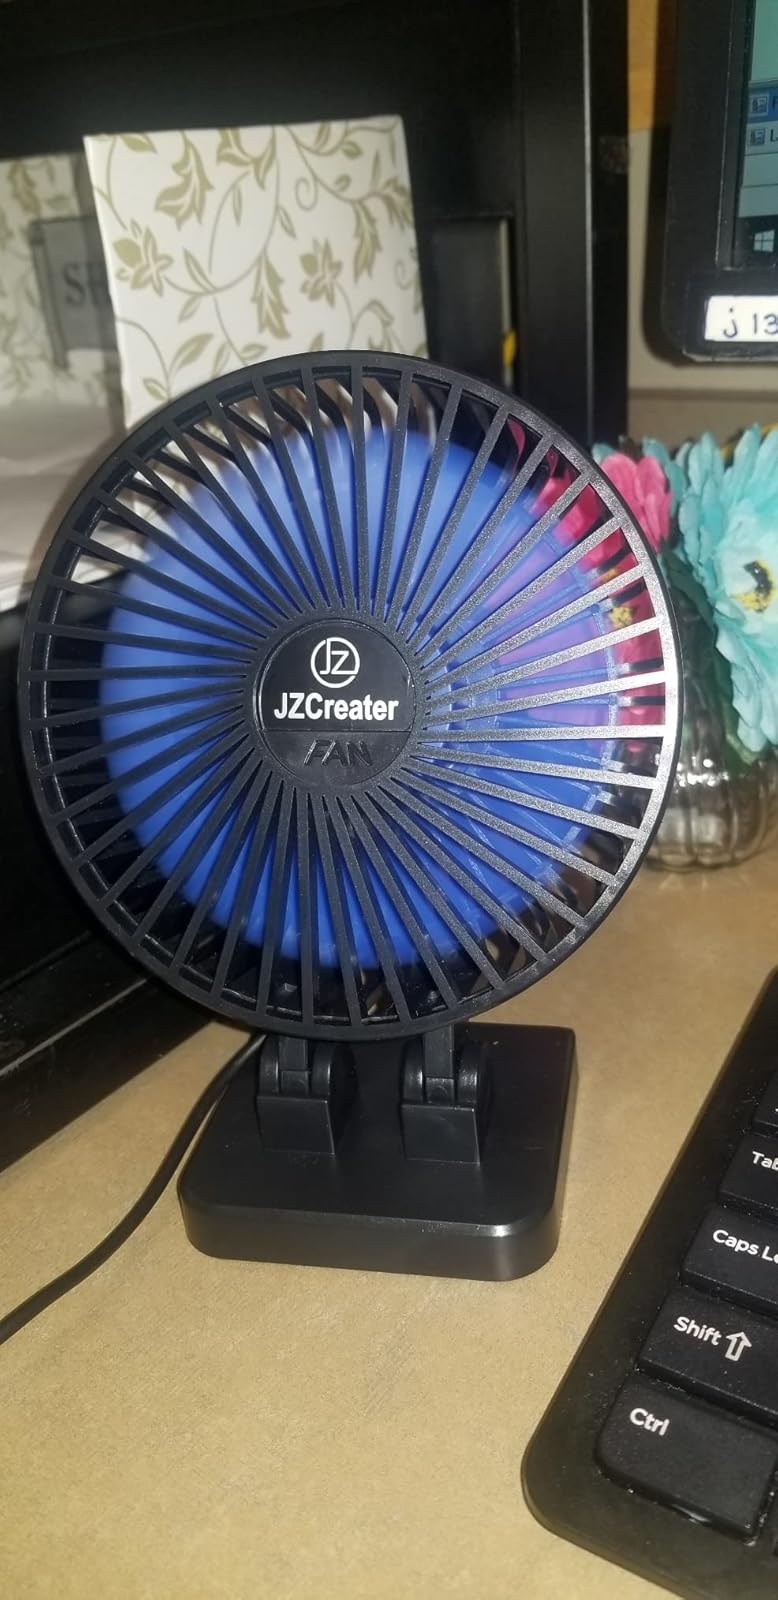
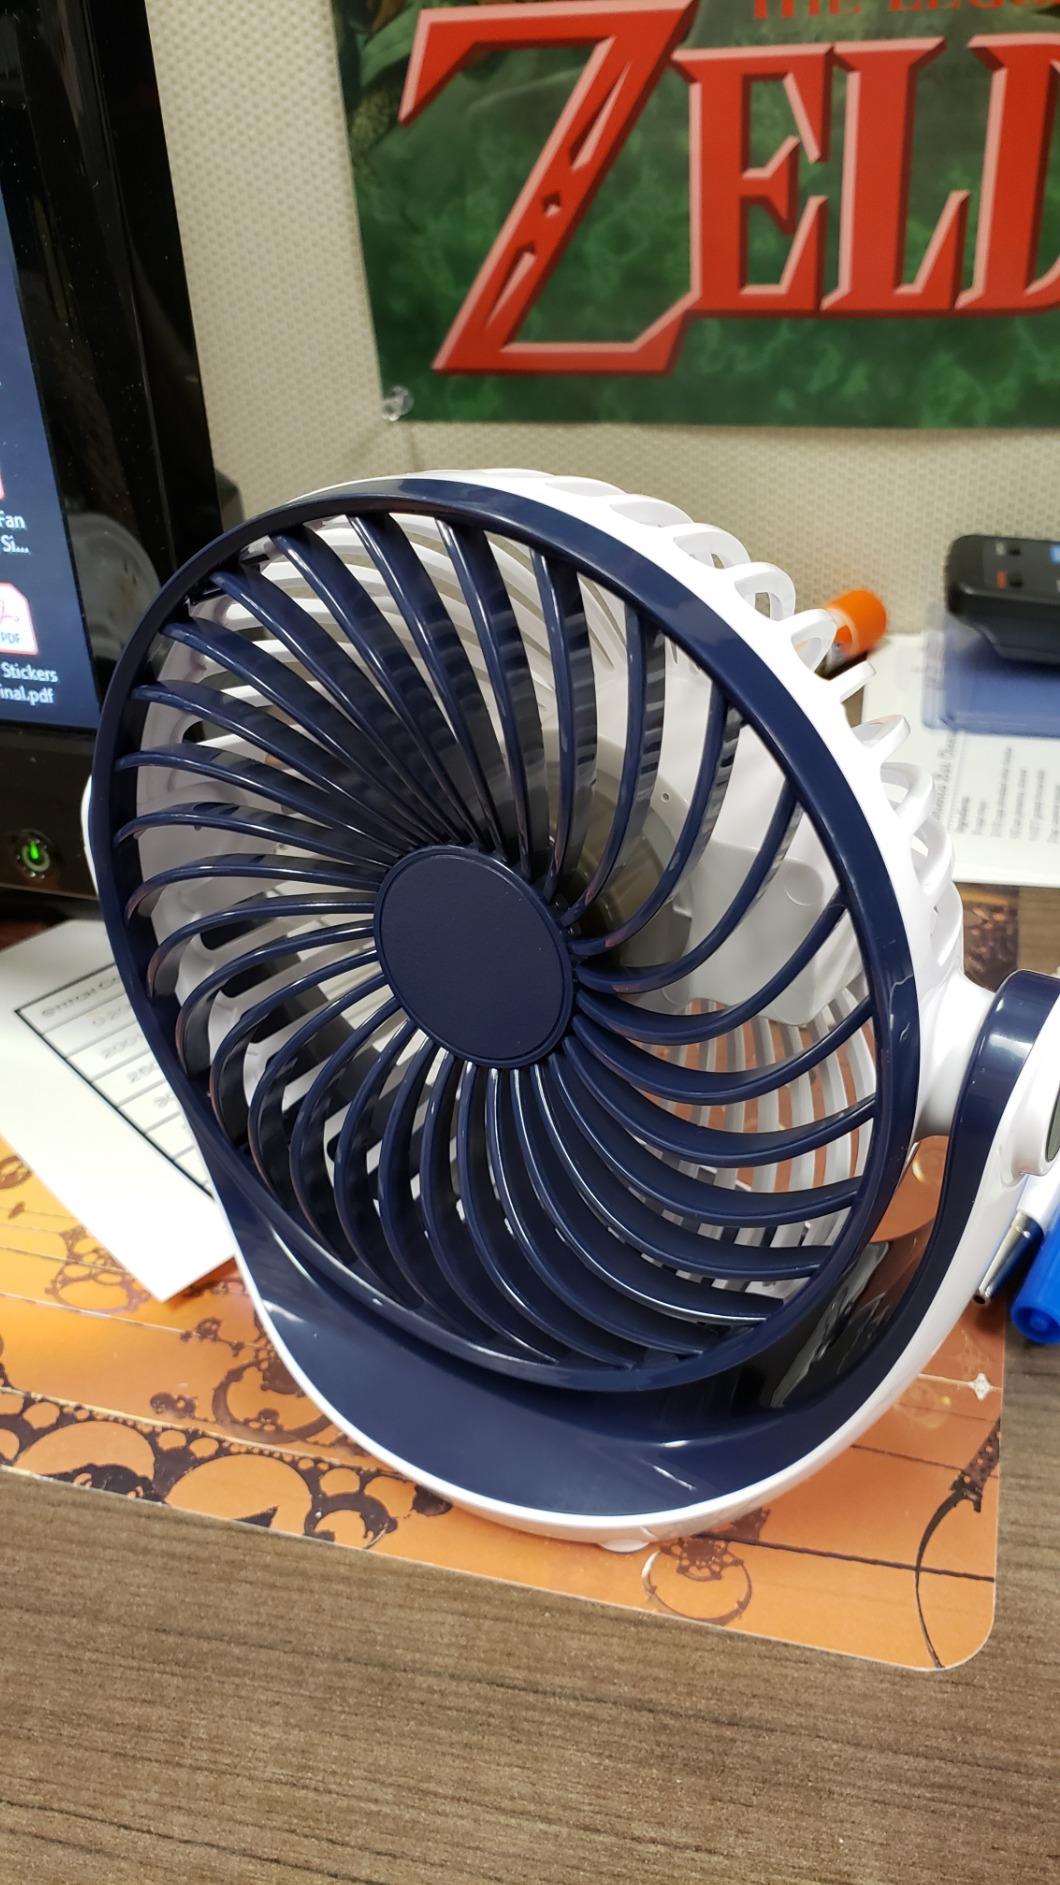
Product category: fan
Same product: no